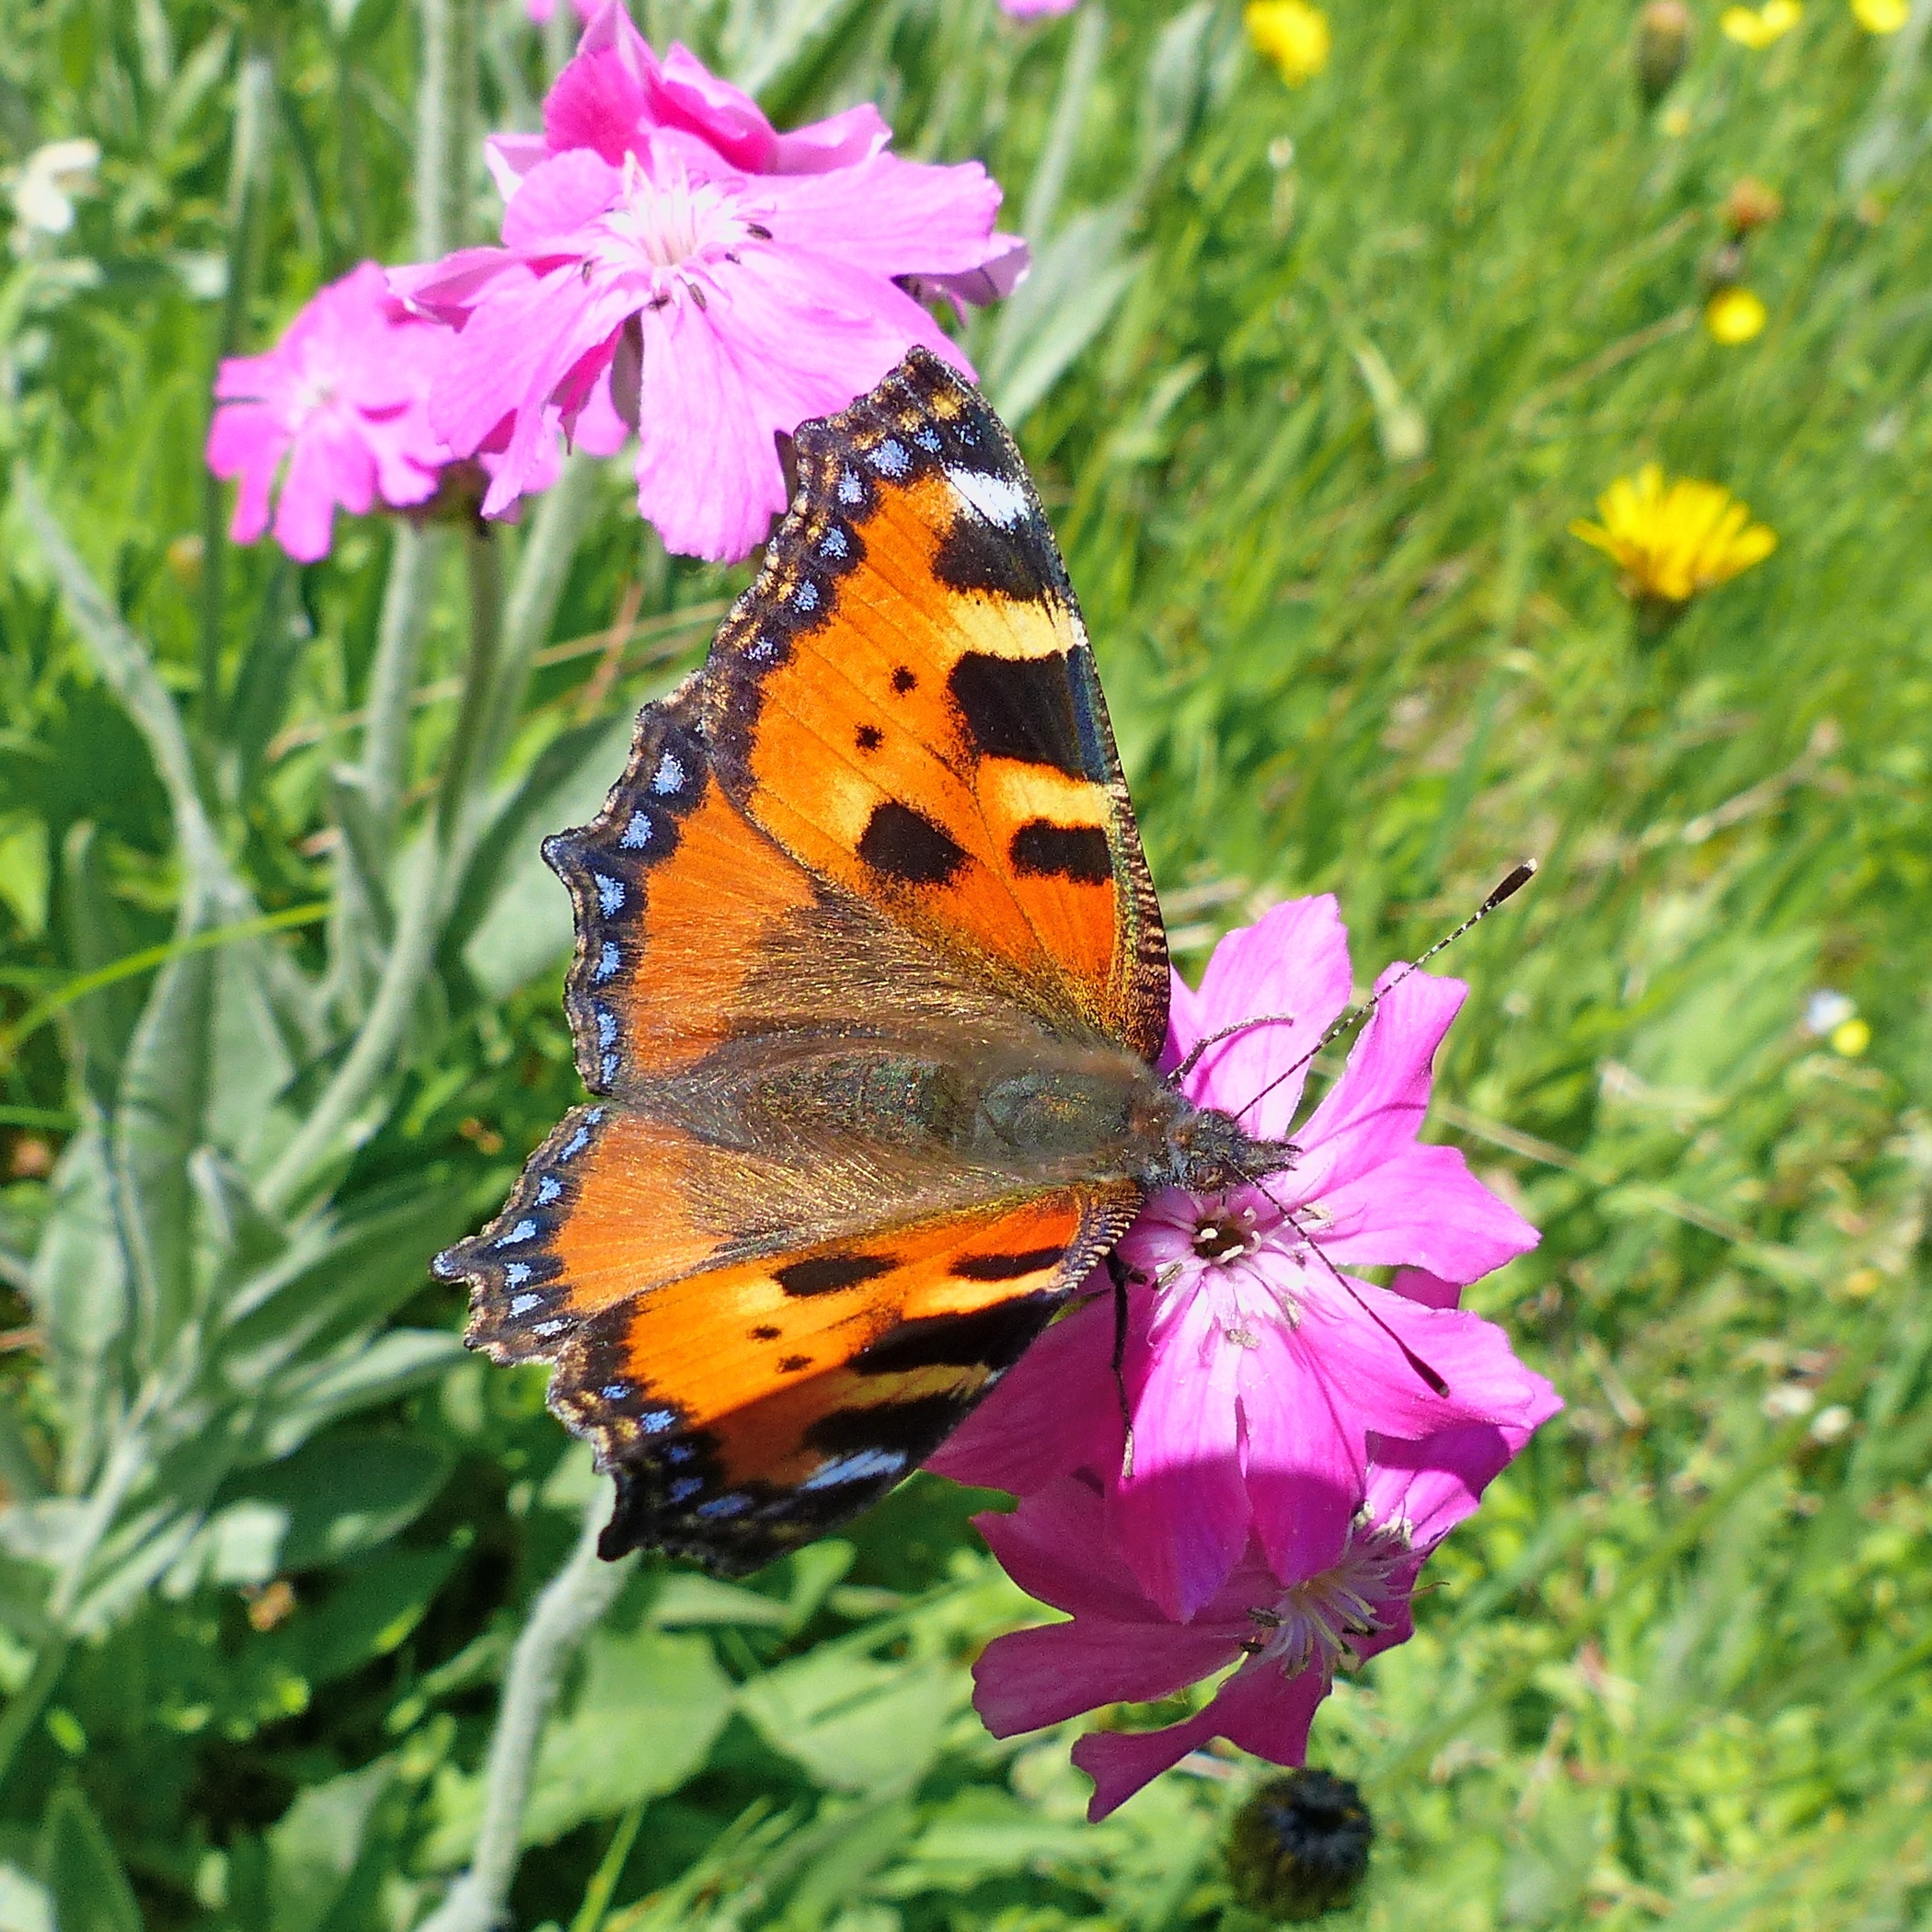
nature, grass, mountain, plant, meadow, flower, insect, macro, botany, butterfly, flora, fauna, invertebrate, flowers, monarch butterfly, insects, nectar, macro photography, arthropod, pollinator, annual plant, moths and butterflies